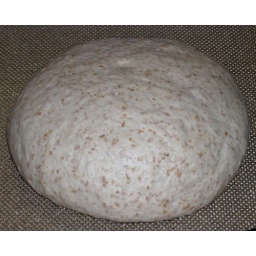
Zonder toevoeging van extra gist, gebakken in de oven